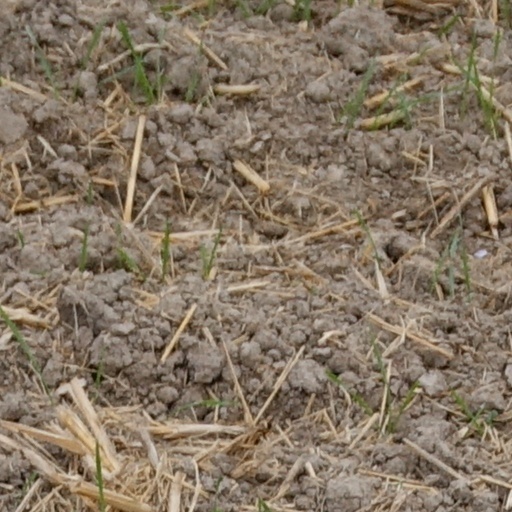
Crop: wheat